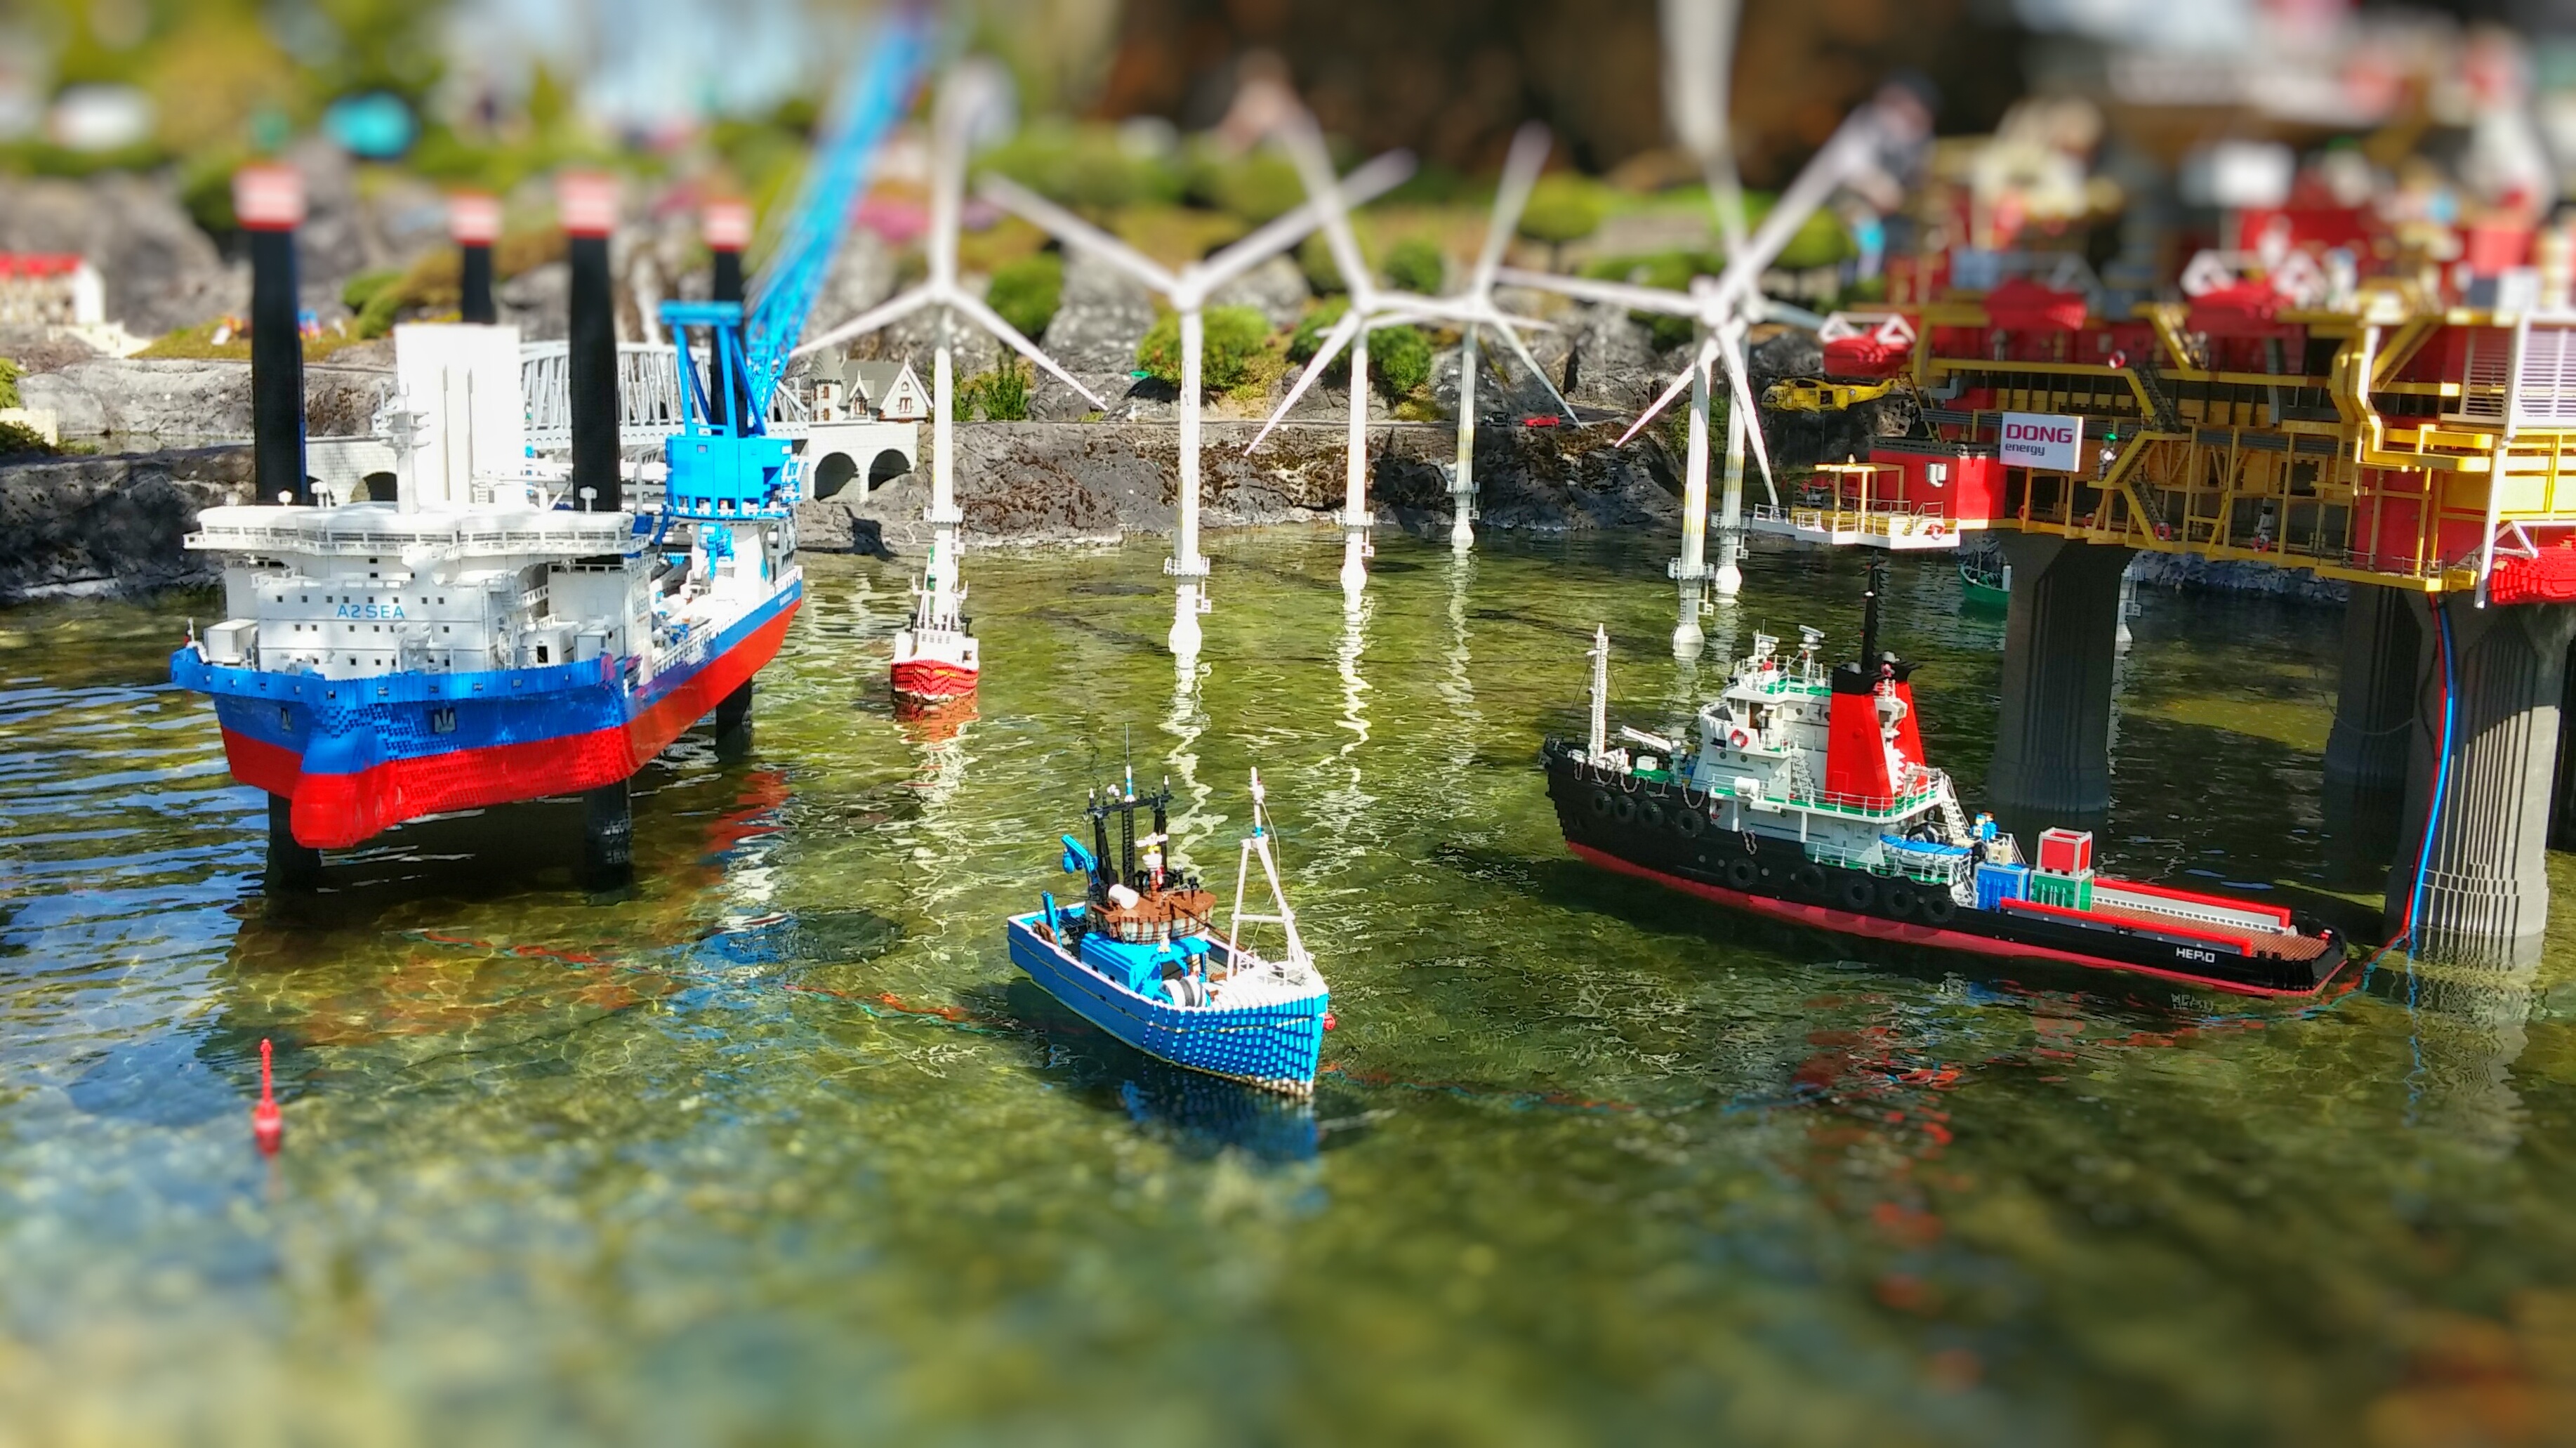
water, boat, vehicle, tourism, waterway, theme park, boating, watercraft, legoland, miniature world